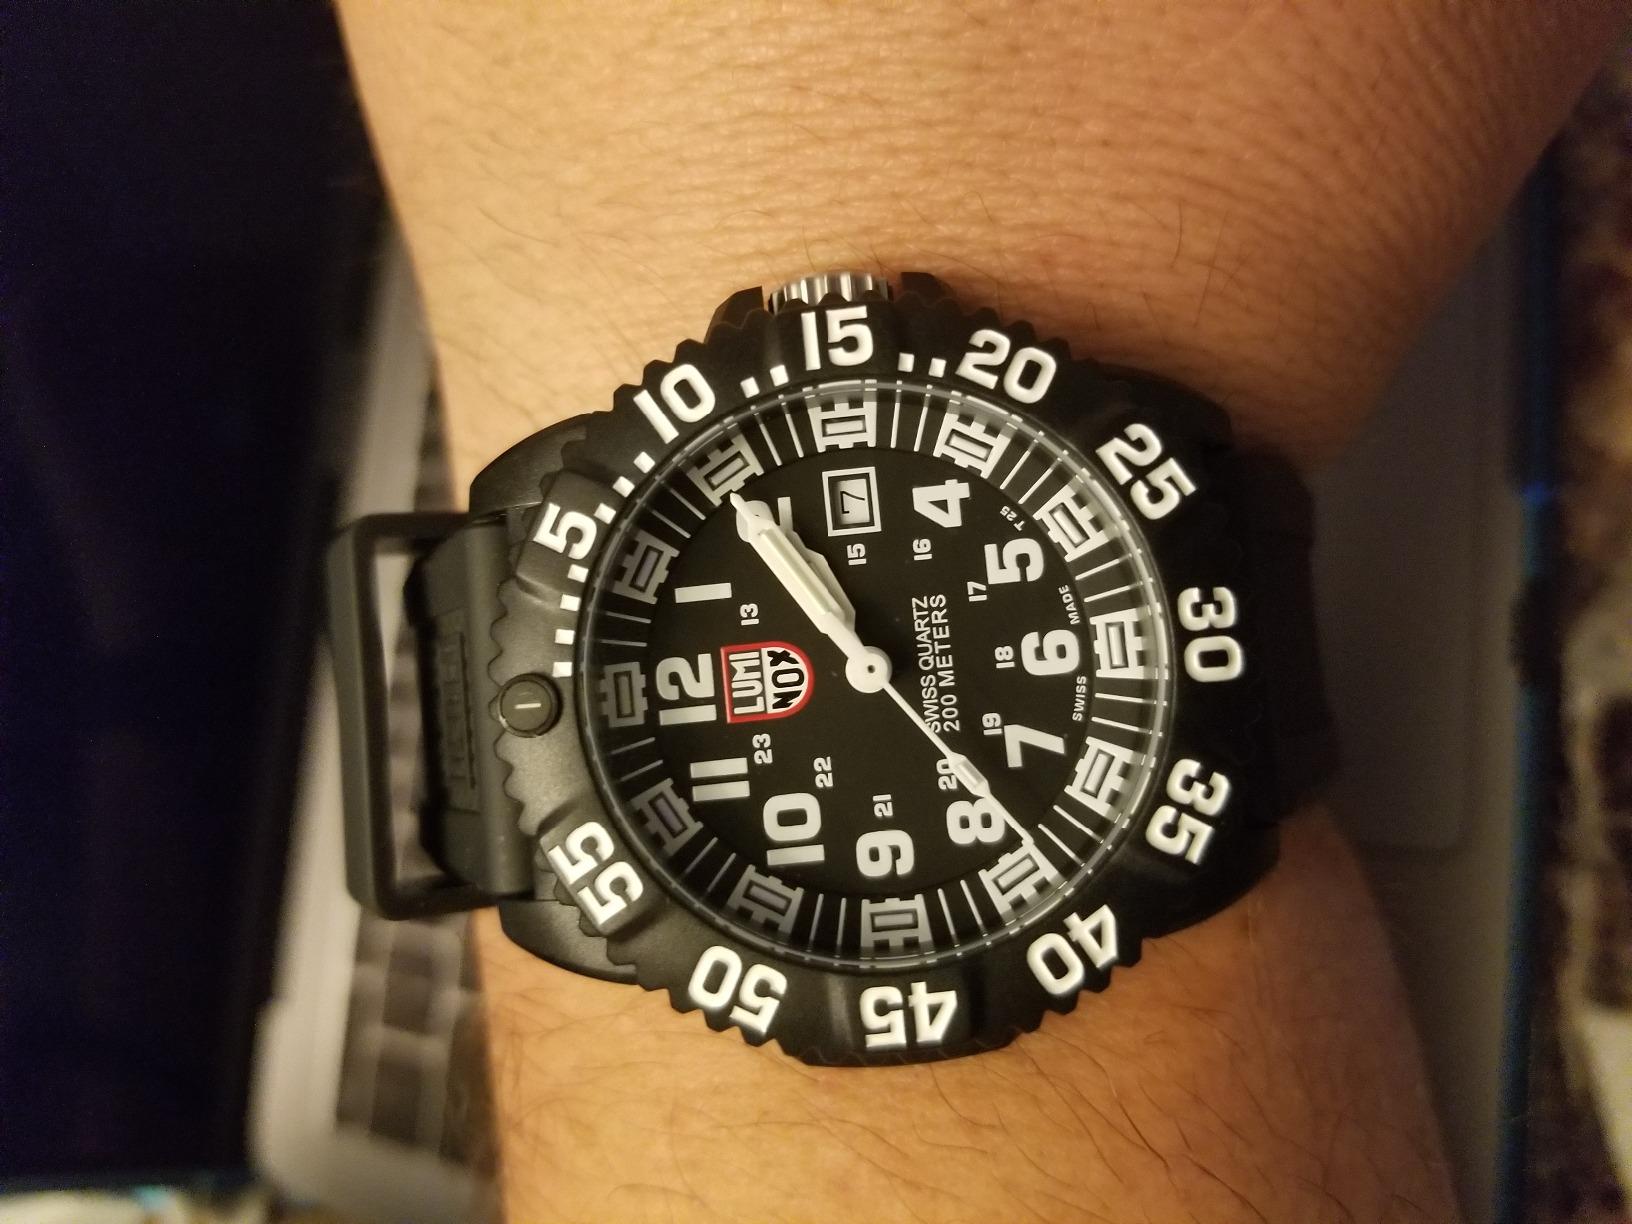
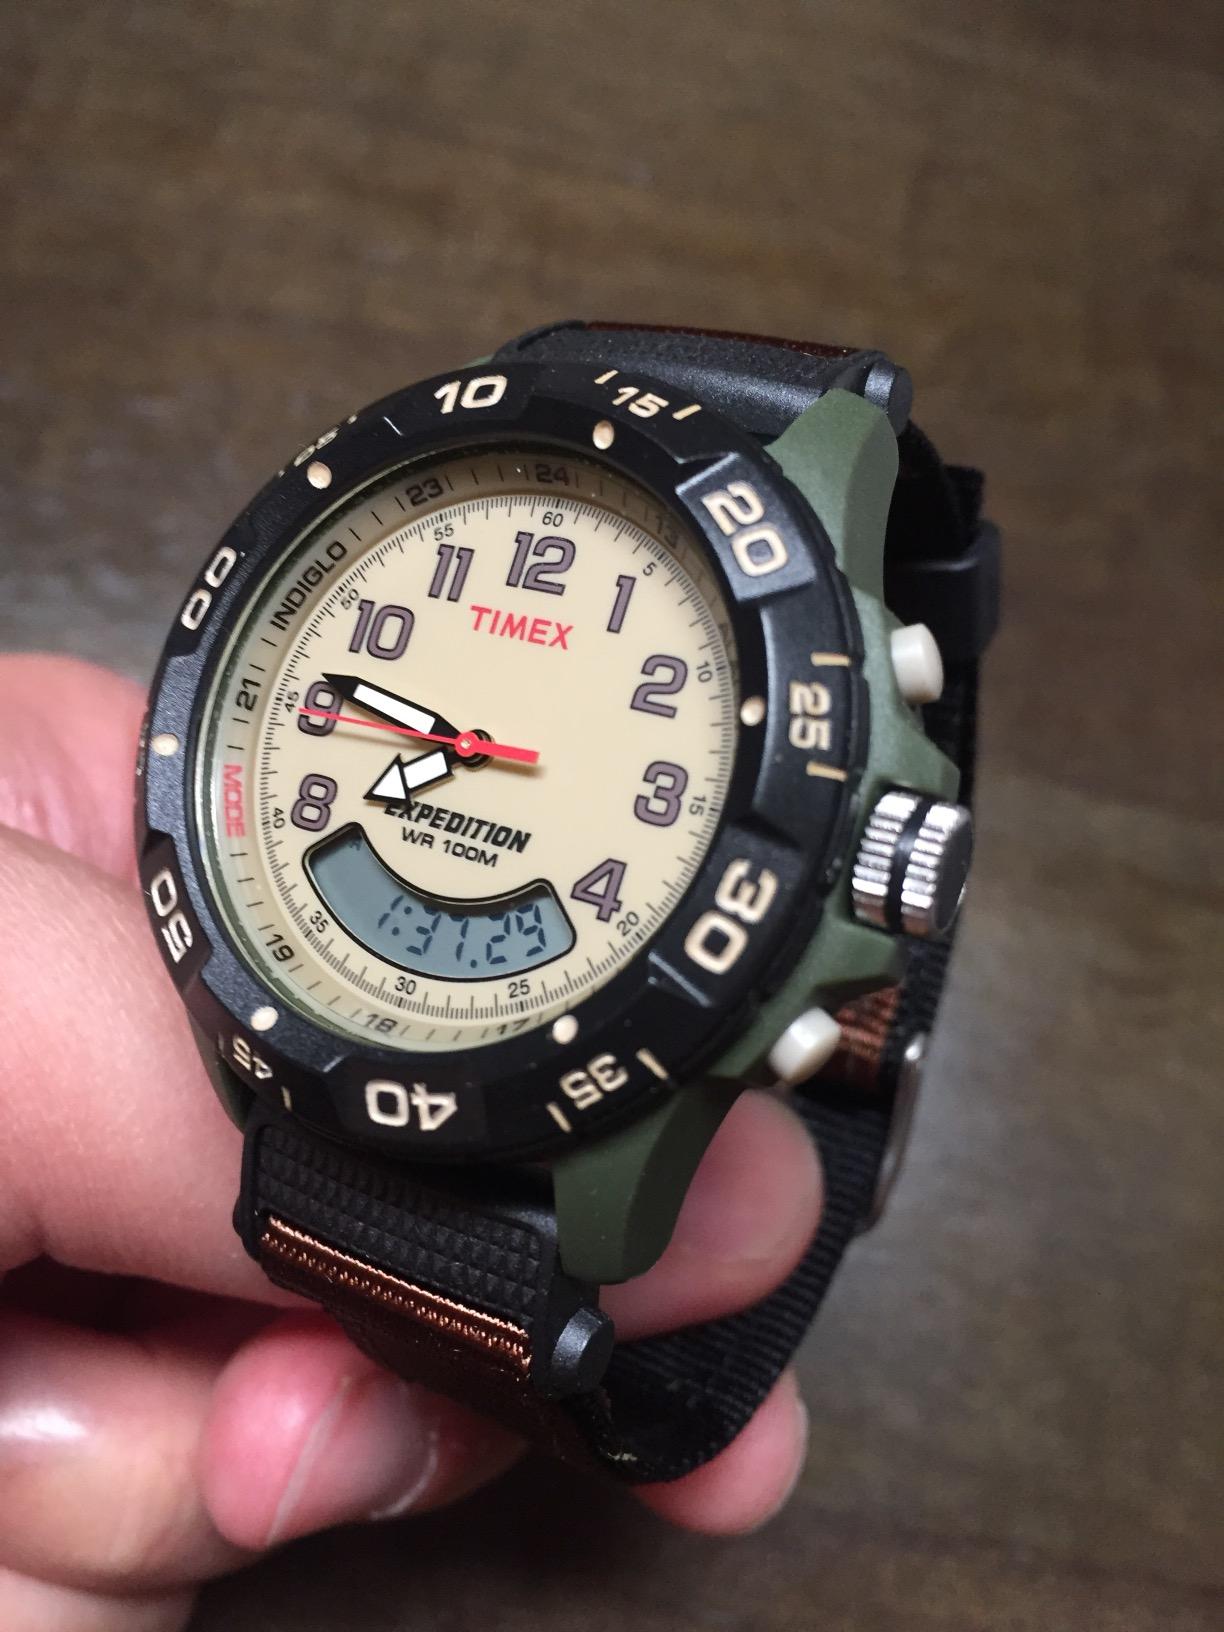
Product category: accessories_watch
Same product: no